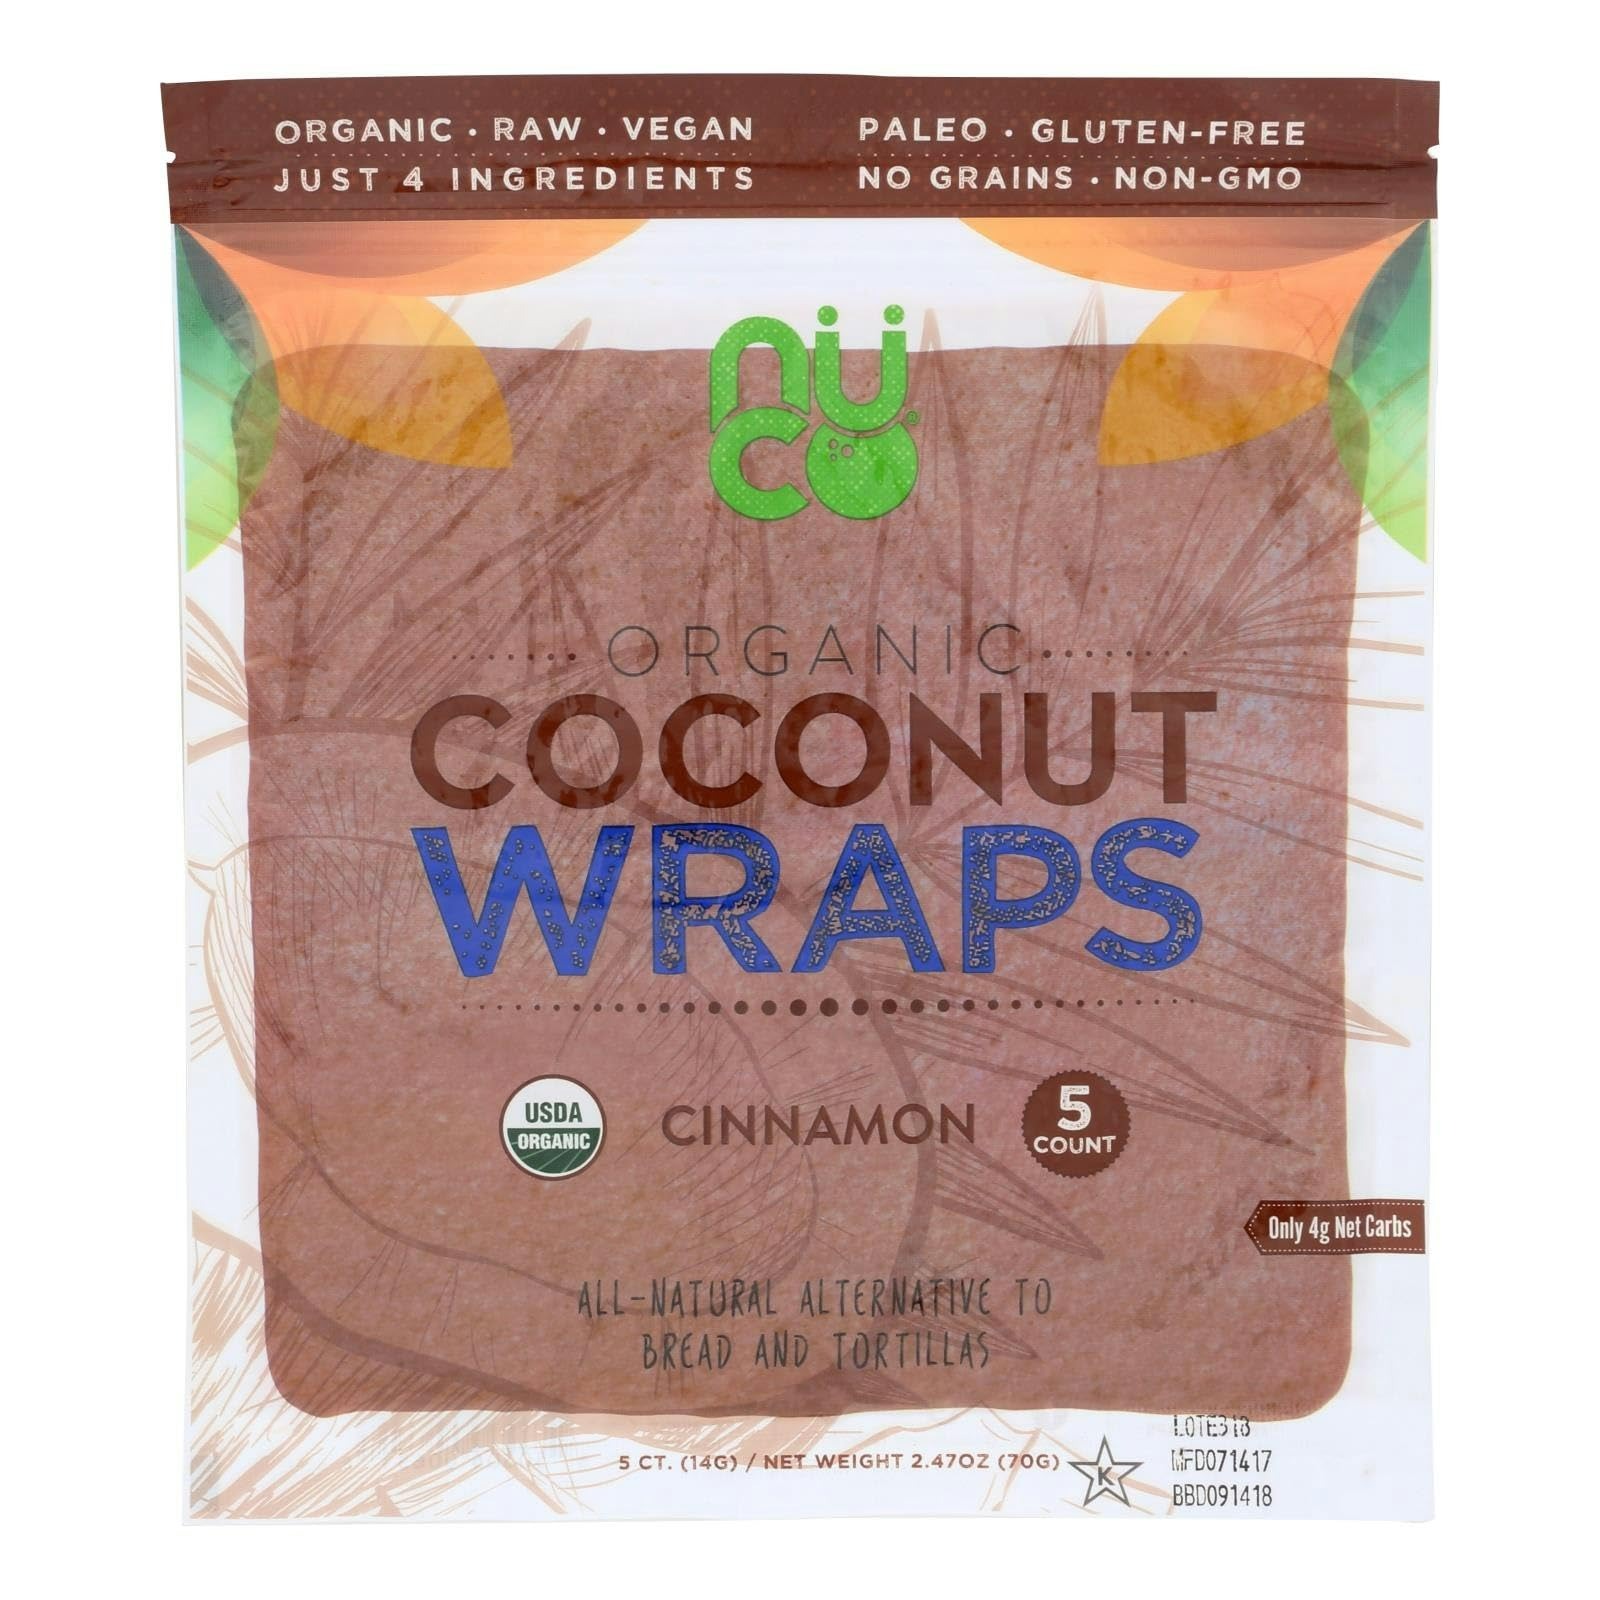
Item Name: Generic N.uco Cinnamon Organic Coconut Wraps 2.47 oz (Pack of 12)
Bullet Point 1: Authentic Flavor: Delivering traditional and genuine flavors, these products enhance your favorite dishes with an authentic taste. Whether you're making a Mexican feast or a simple wrap, the rich flavors bring a touch of authenticity to every meal.
Bullet Point 2: Versatile Usage: Perfect for making tacos, wraps, sandwiches, and more, these products add variety to your meals. From breakfast burritos to dinner tacos, they adapt to any meal, making them a versatile addition to your pantry.
Bullet Point 3: Ideal for Meal Planning: These products are perfect for meal prep, helping you stay organized and on track with your healthy eating goals. They store well and can be easily incorporated into your weekly meal plan.
Bullet Point 4: Convenient and Easy to Use: Ready to eat and simple to prepare, these products save you time in the kitchen while providing delicious meals. Whether you're in a rush or planning a family dinner, they offer convenience without sacrificing quality.
Product Description: Satisfy your sweet cravings with these organic cinnamon coconut wraps. Perfect for both sweet and savory dishes, these wraps bring a unique and aromatic flavor to your meals, making them an ideal choice for a variety of culinary creations.
Value: 29.64
Unit: Ounce

Price: 108.49